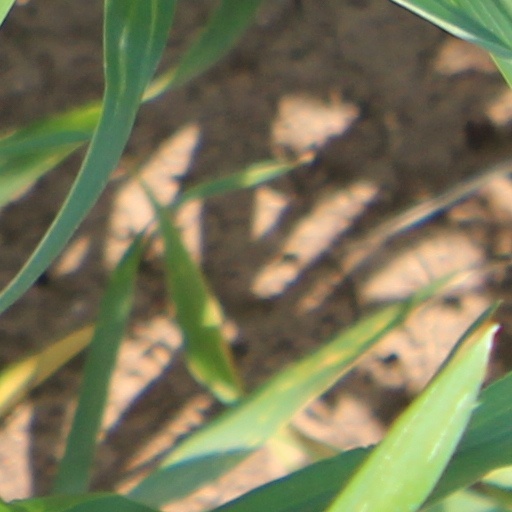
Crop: wheat